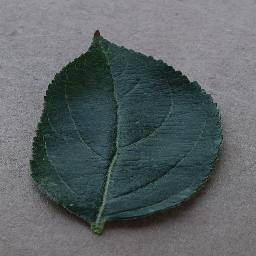
Label: Apple___healthy